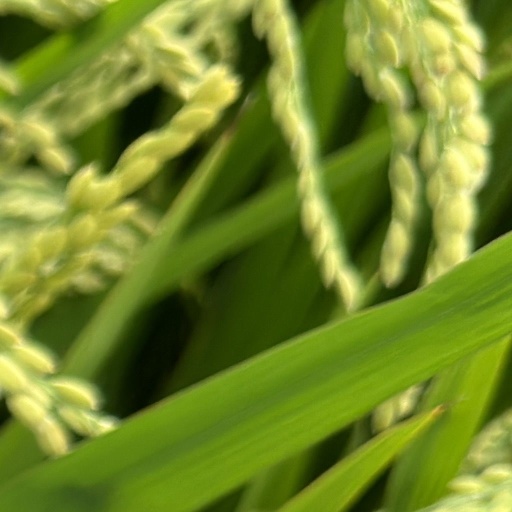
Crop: rice